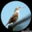
Label: bird